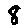
Label: 8